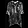
Label: Shirt